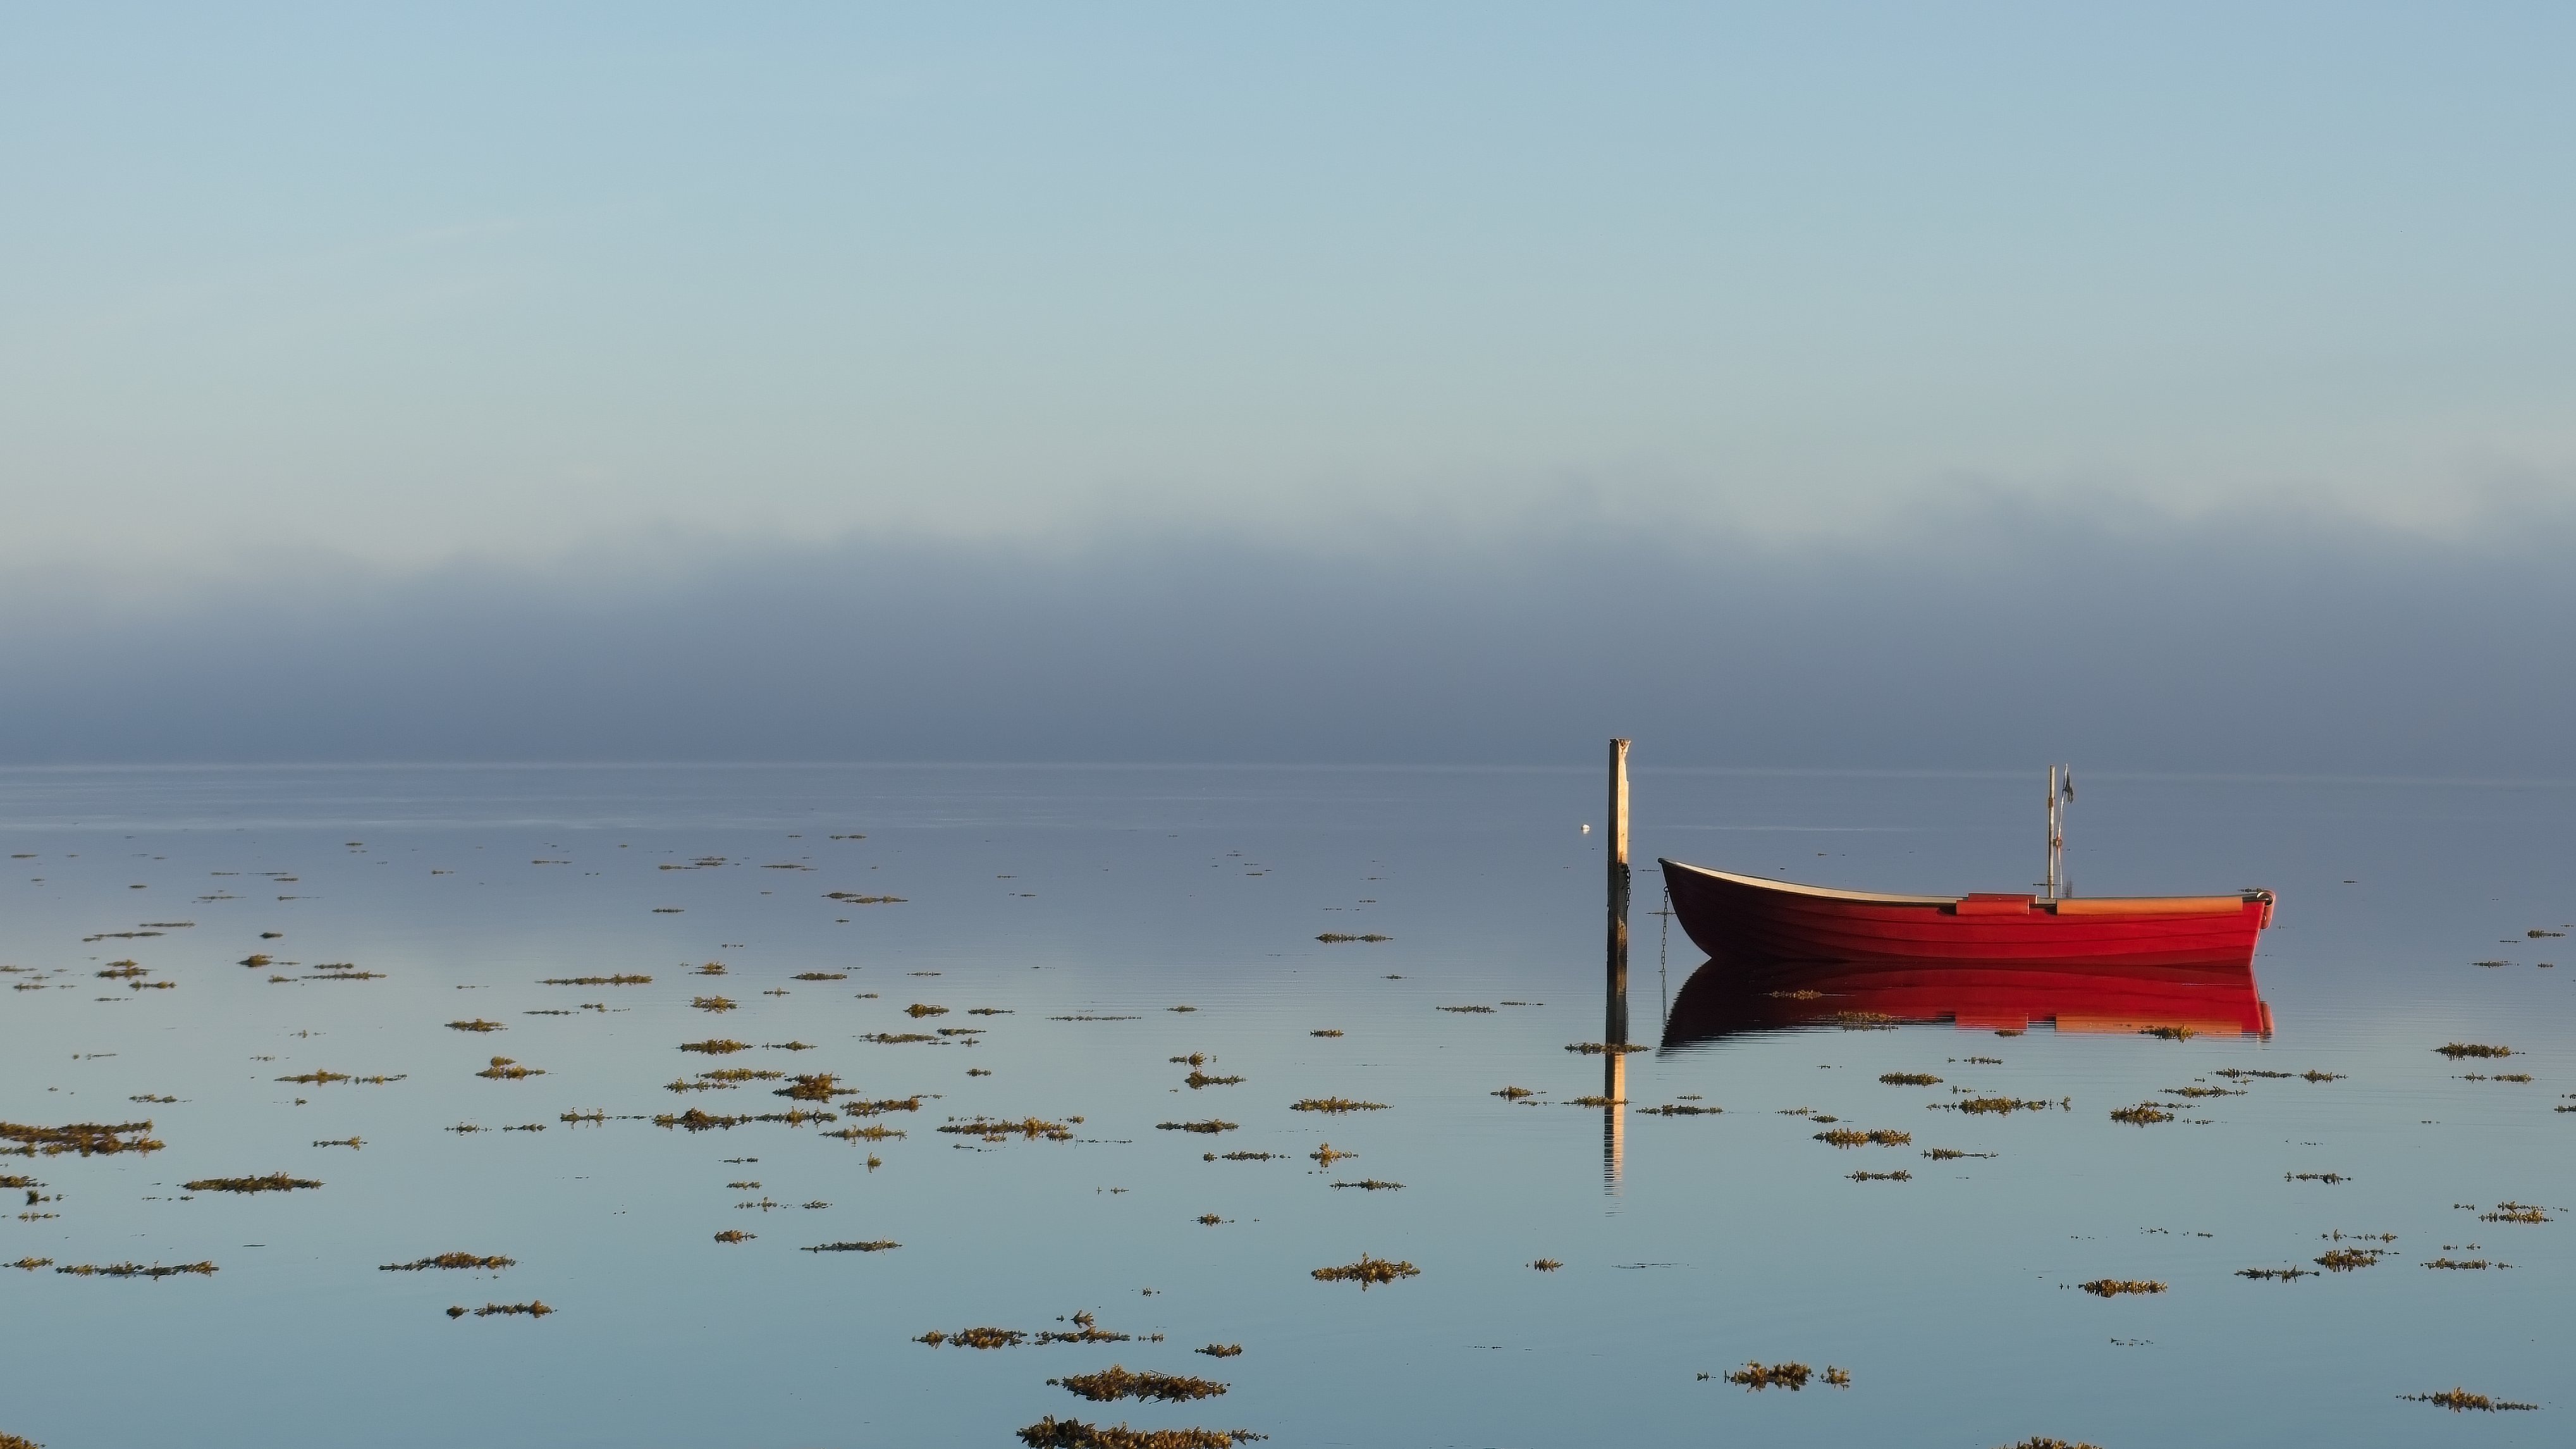
sea, water, sky, boat, liquid, fluid, boats and boating equipment and supplies, lake, watercraft, horizon, wood, beach, calm, landscape, cloud, vehicle, reflection, dusk, ocean, water transportation, wind wave, evening, ship, mist, skiff, coast, lake district, wetland, sound